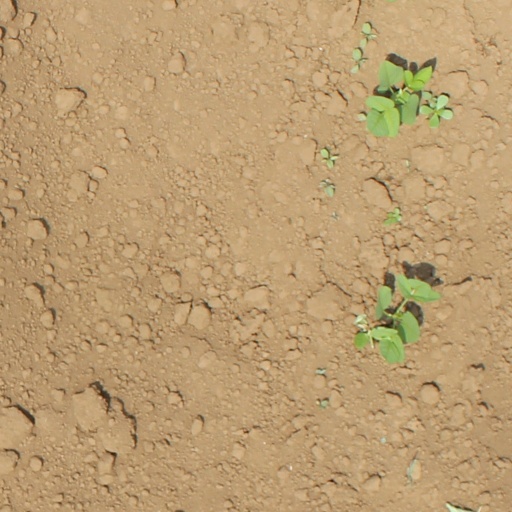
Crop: soybean